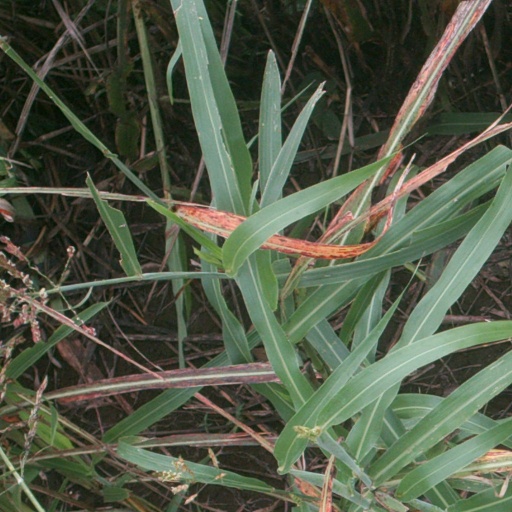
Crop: sorghum